Alvarado, Texas

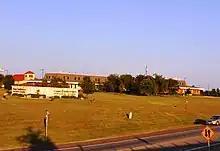
Texas Conference of Seventh-day Adventists building

The city uses a council-manager government, with a mayor and six city council members representing three wards, one being the mayor pro tempore.